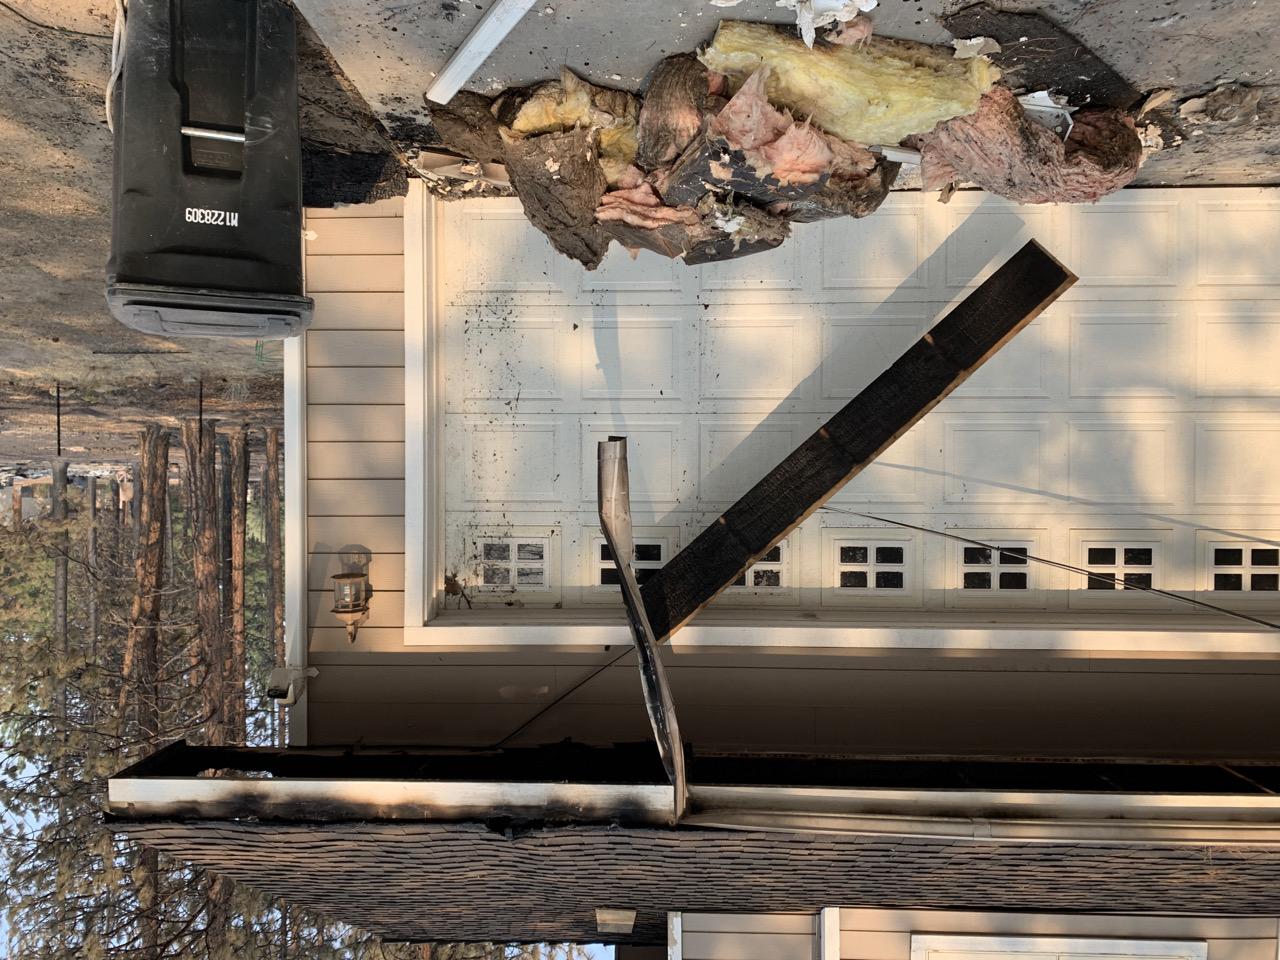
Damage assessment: major